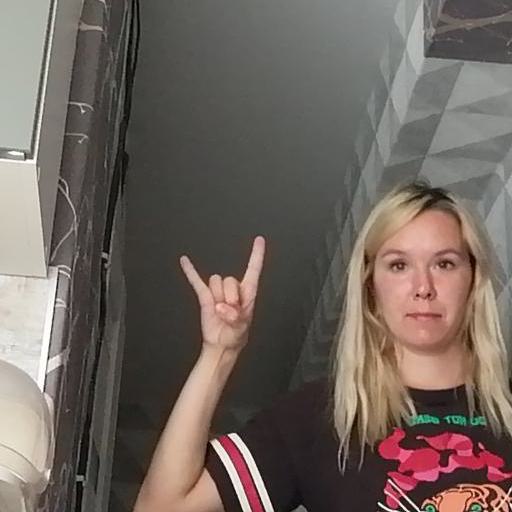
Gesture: rock